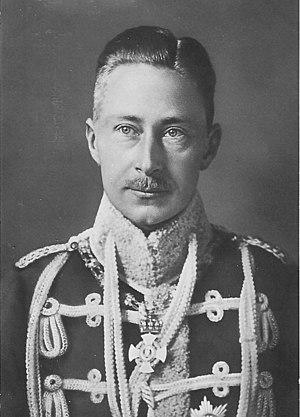
Cet article dresse la liste des souverains ayant régné sur le territoire formant actuellement l'État allemand.
Cette page dresse une liste des monarques de Prusse.
Guillaume de Hohenzollern, né à Potsdam le 6 mai 1882, mort à Hechingen le 20 juillet 1951, a été le dernier Kronprinz royal prussien et impérial allemand. Fils aîné de l'empereur allemand Guillaume II et de la princesse Augusta-Victoria de Schleswig-Holstein-Sonderbourg-Augustenbourg, Guillaume épouse le 6 juin 1905 à Berlin la princesse Cécilie de Mecklembourg-Schwerin, fille du grand-duc Frédéric-François III de Mecklembourg-Schwerin et d’Anastasia Mikhaïlovna de Russie. Le couple aura rapidement six enfants.